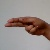
The image shows a hand gesture representing the letter 'H' in Indian Sign Language.